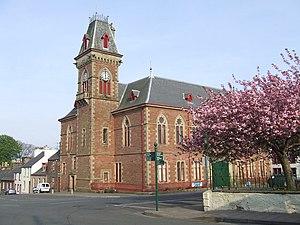
Wigtown est une ville du Galloway, au sud-ouest de l'Écosse. Sa population est d'environ 1 000 habitants.